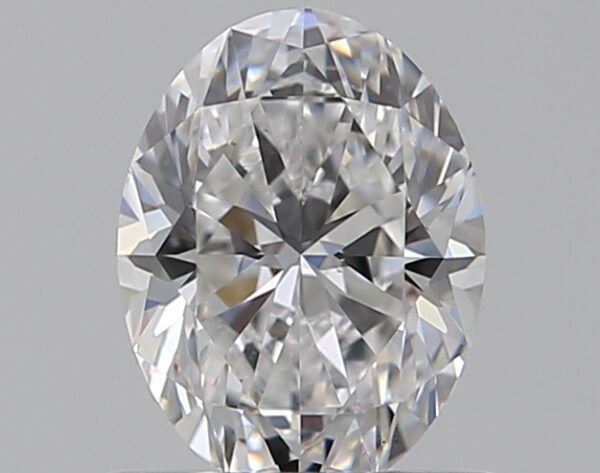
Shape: oval
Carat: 0.7
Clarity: VS2
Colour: D
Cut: VG
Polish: EX
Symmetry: VG
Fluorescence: N
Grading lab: GIA
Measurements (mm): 6.62 x 4.96 x 3.25